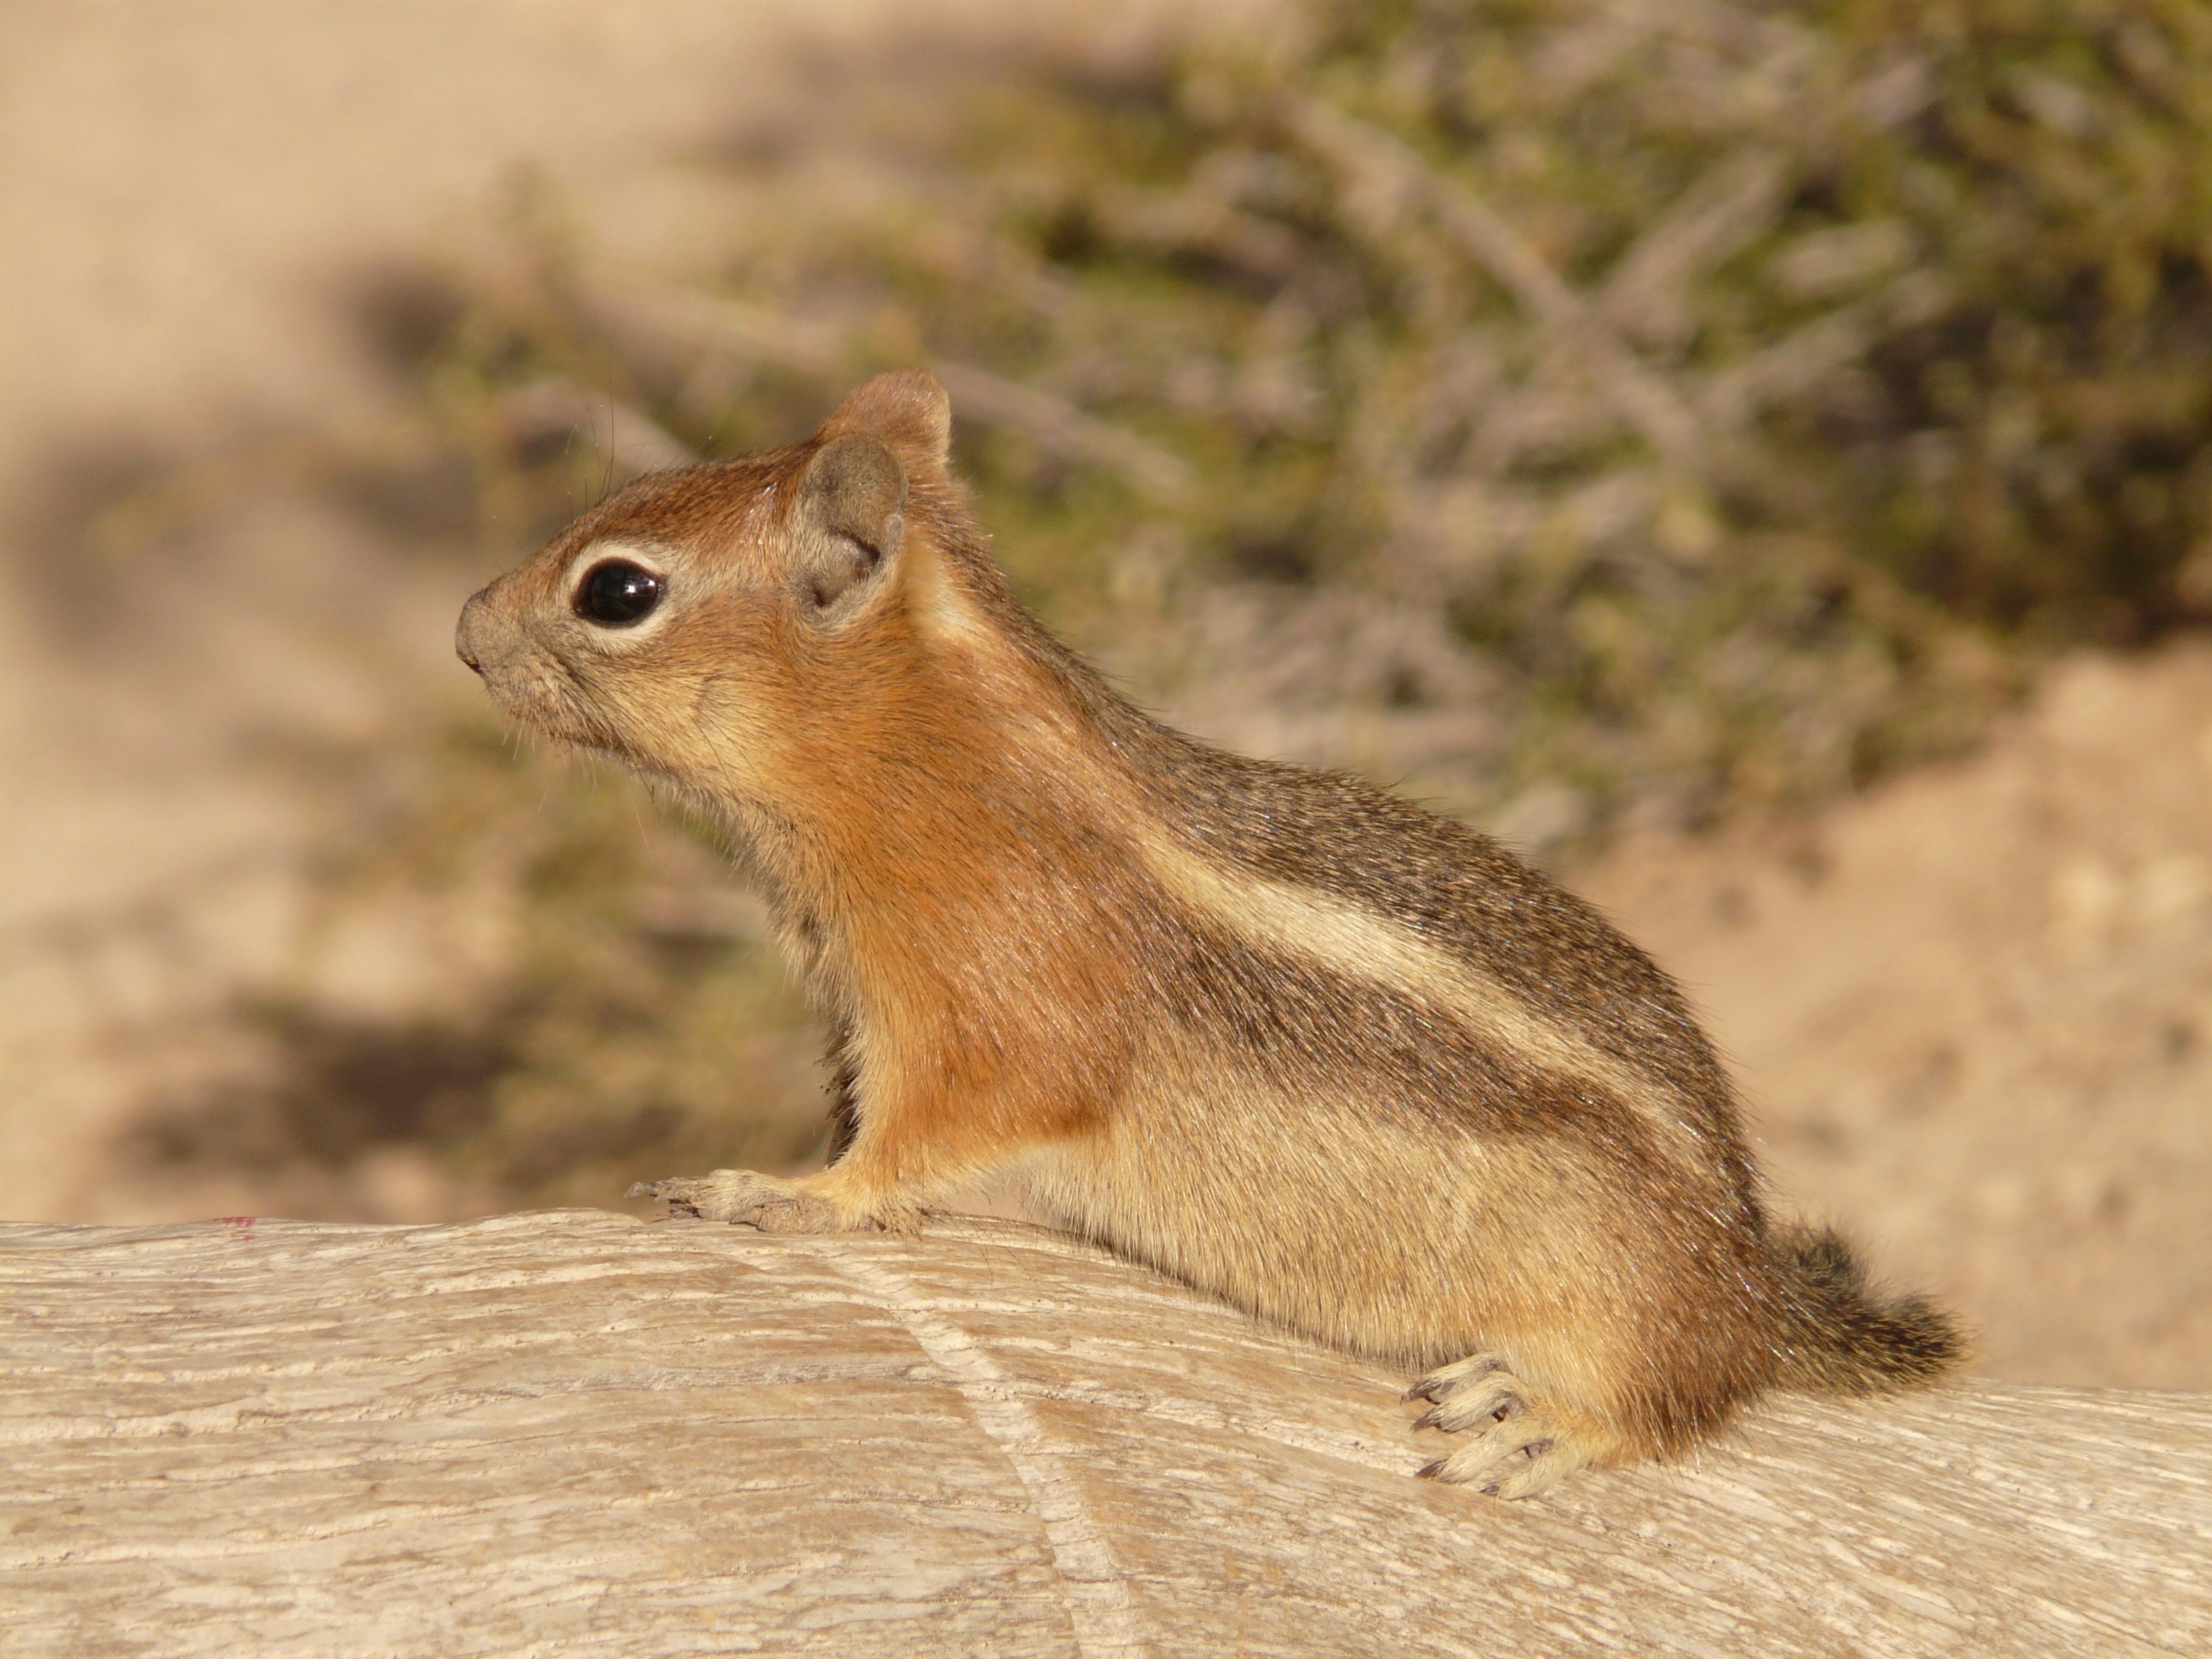
vertebrate, mammal, squirrel, eastern chipmunk, fox squirrel, chipmunk, ground squirrels, Organ Mountains Chipmunk, terrestrial animal, rodent, wildlife, snout, whiskers, fawn, adaptation, tail, Douglas squirrel, antelope squirrels, grey squirrel